1930 Auckland Rugby League season

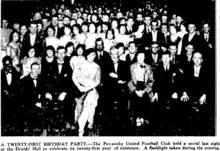
Ponsonby celebrated their 21st anniversary with a social on October 13.

The match between Ponsonby and Kingsland was played at the Mangere Domain. Devonport junior Dick Smith once again turned out for them having done so once the previous season. He was spoken of highly and scored a try and kicked a conversion. He didn't become a regular in the first grade side until 1931 and was so impressive he represented New Zealand in 1932.